Novo Brdo Fortress

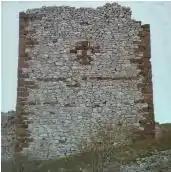
Tower with a cross

Within the mining settlement of Novo Brdo there are seven Eastern Orthodox churches and two Roman Catholic churches, the most important being: